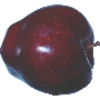
Label: red_delicious_apple